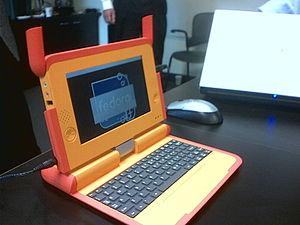
Le XO-1 est un ordinateur portable conçu dans le cadre du projet One Laptop per Child par des membres du MIT.